Cathedral of Our Lady of the Assumption, Mata-Utu

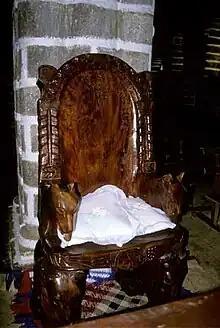
Royal throne of Uvéa, in the cathedral

The cathedral overlooks the Wallis lagoon from Mata-Utu, which is the largest town and capital of Wallis Island and the territory as a whole. The Palace of the King of Uvéa, which features two-storey verandas, adjoins the cathedral. On the opposite side of the wharf is a platform known as Fale Fono which was used by Chief of the local tribes to address people. Several restaurants, markets, hotels and the post office are near the cathedral.